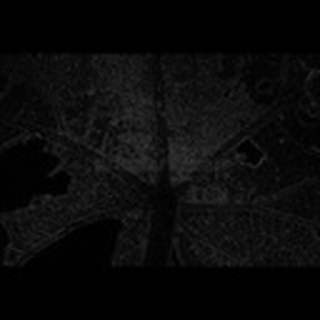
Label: cotton_aphids